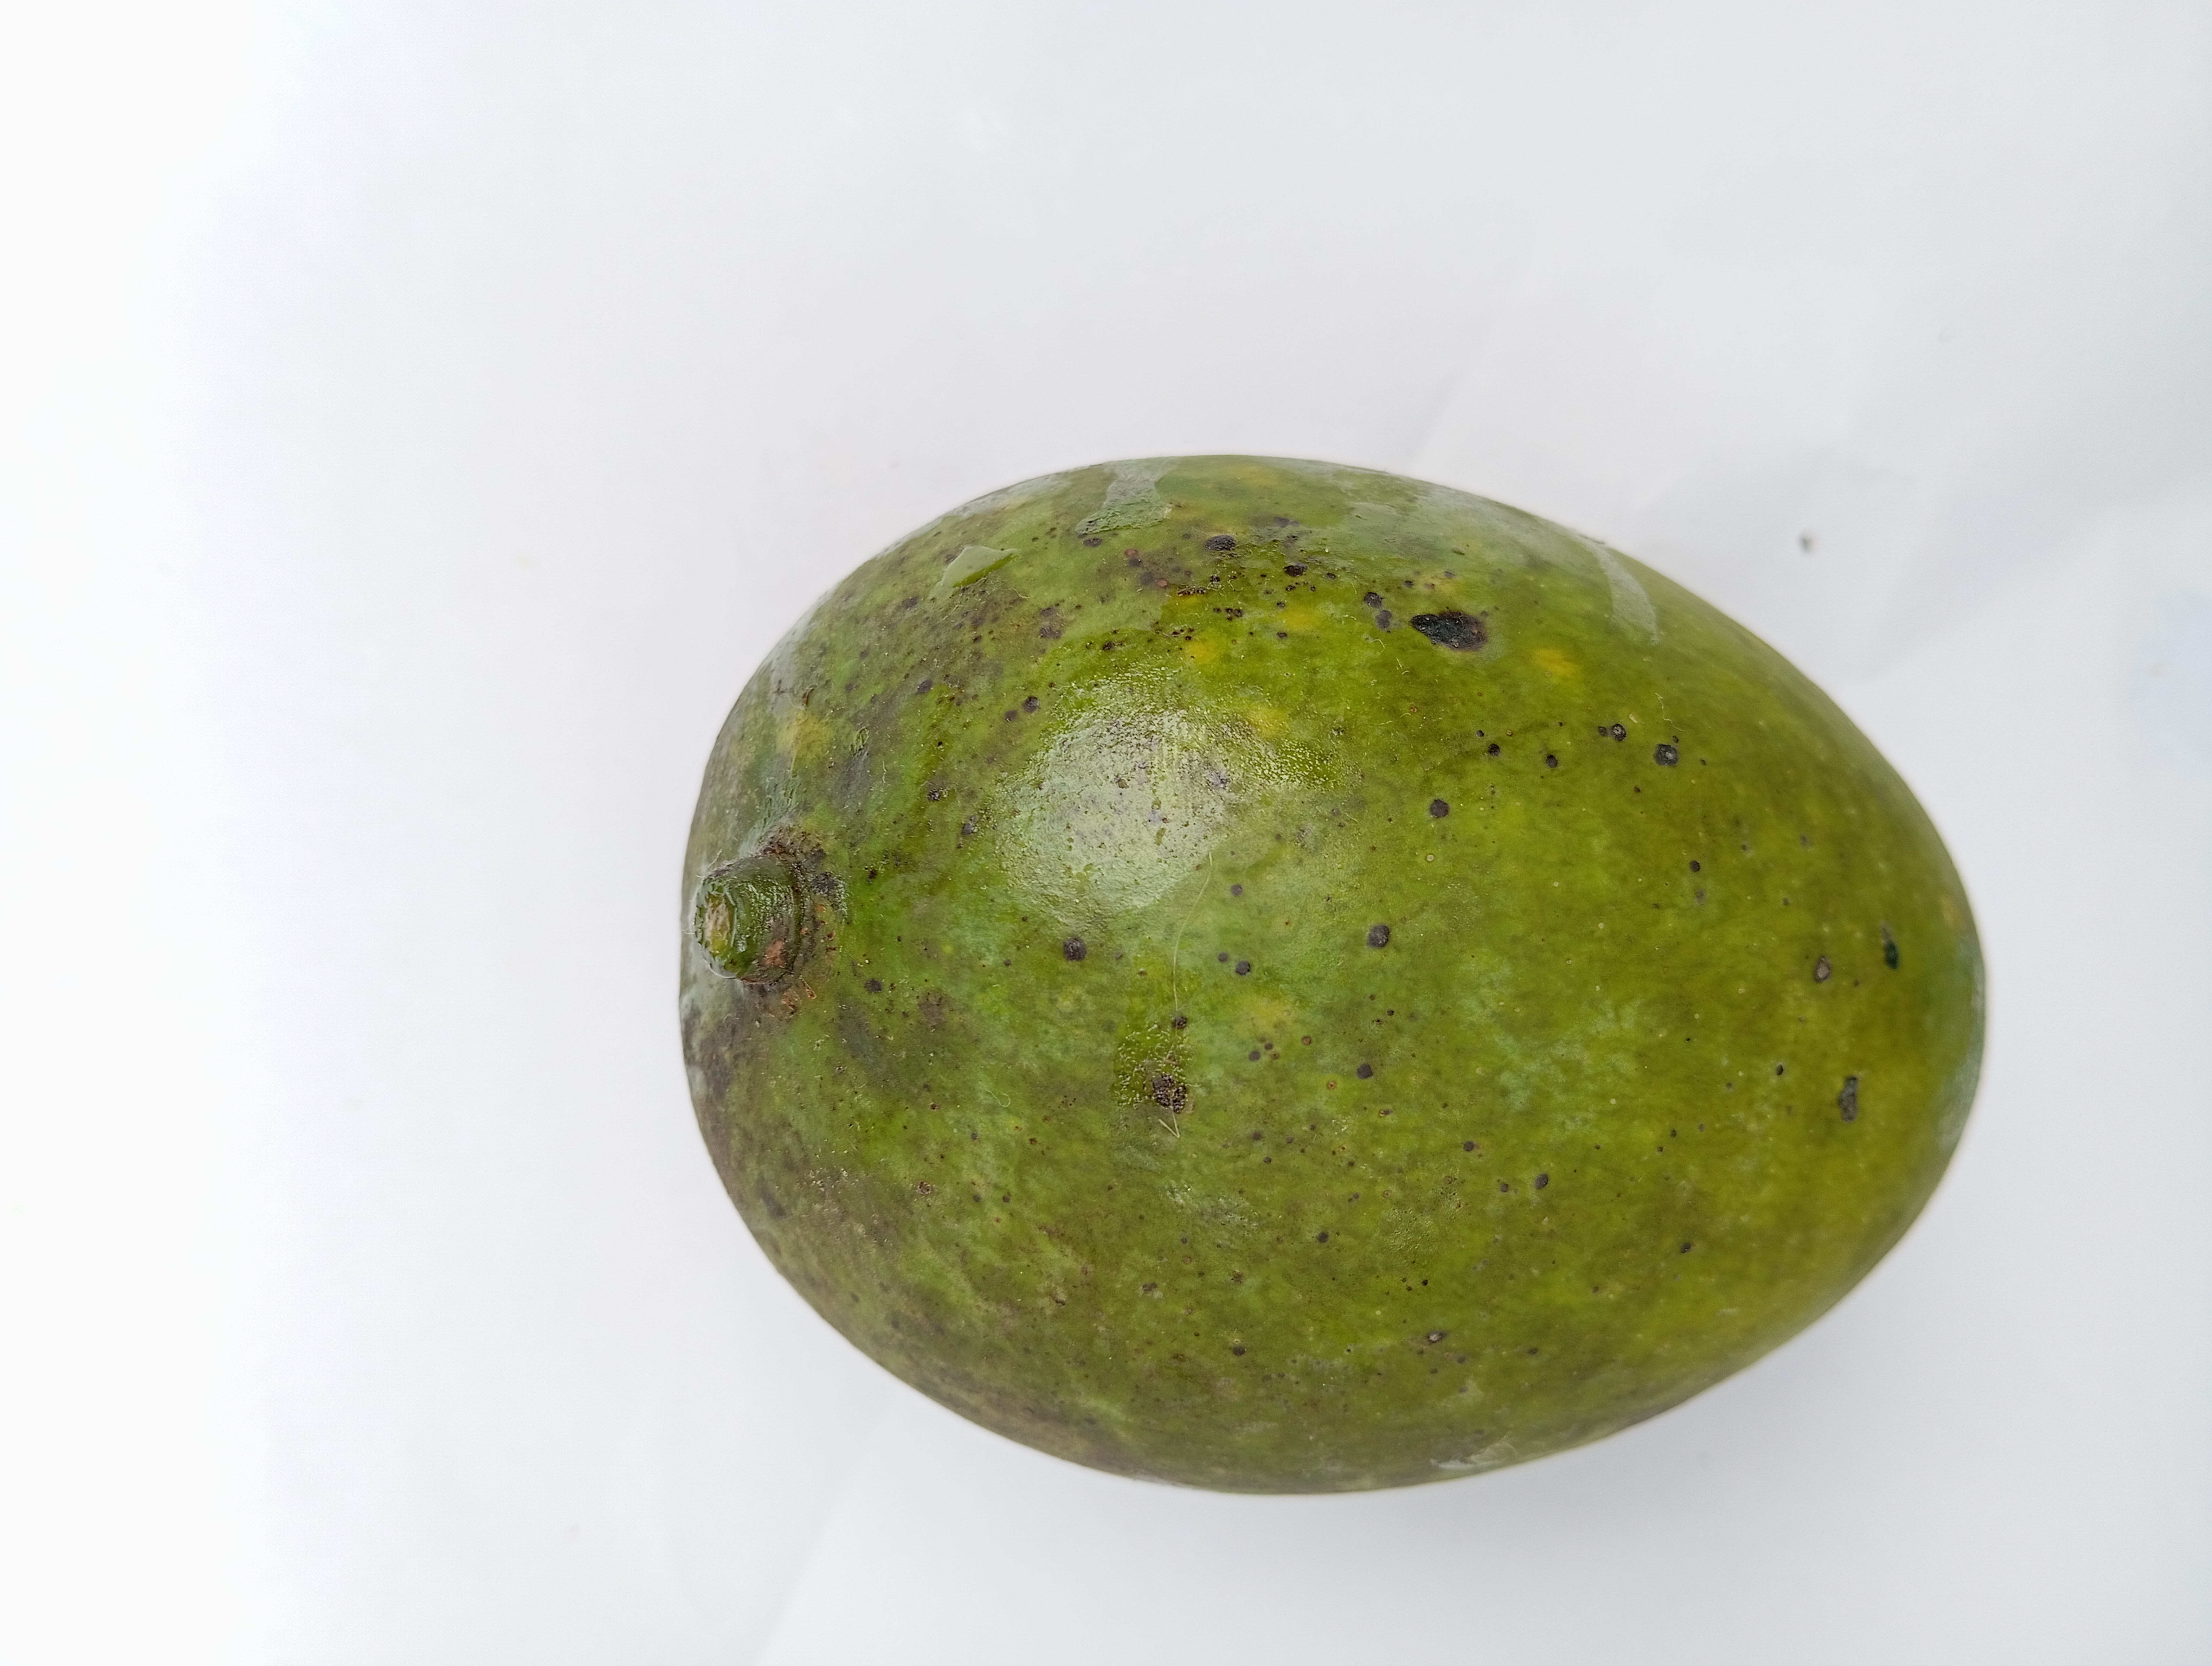
Mango variety: Harivanga